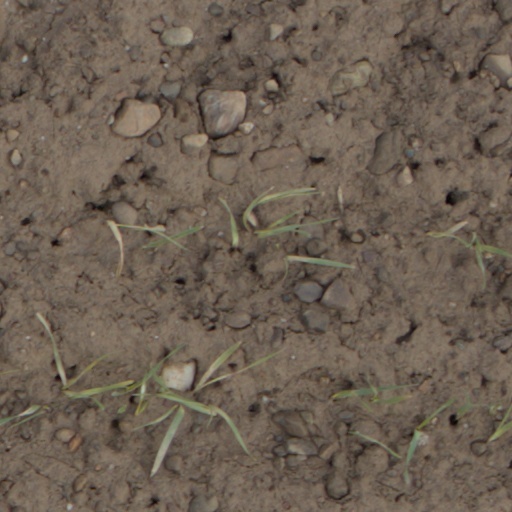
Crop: wheat